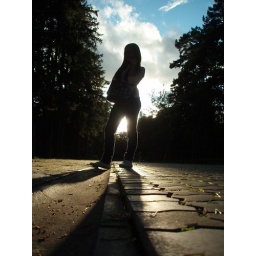
Be allways in blue sky and go the way with sun was shining...